The Pyramid (TV series)

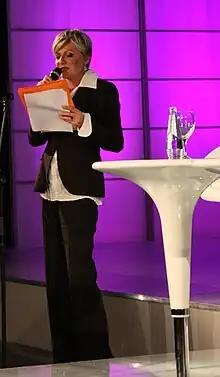
Željka Ogresta, presenter of "The Pyramid"

The show is written and presented by the well-known Croatian television personality, Željka Ogresta, whose husband, Dubravko Merlić (head of Castor Multimedia) conceived the format. The first episode was broadcast on 31 October 2004 with opera singer Sandra Bagarić, sociologist Aleksandar Štulhofer and politician Dragan Primorac announced as the contestants. According to HRT's statistics the first season averaged 61,539 callers per episode. "The Pyramid" won a 2007 Rose d'Or award for Best Live Show, and has inspired several localized versions in the region including those in Serbia (started in 2005), Bosnia and Herzegovina (started in 2007), Bulgaria (started in 2007), Macedonia (started in 2007), and Montenegro (started in 2007). The Slovenian version, which started in 2006, is presented by Erika Žnidaršič and broadcast on RTV Slovenija. There was also a Canadian version, "La joute" (The Joust), presented by Stéphan Bureau and broadcast by Télé-Québec. "La joute" ran for two seasons but was discontinued after the 2009/2010 season when the ratings had dropped 40% from the previous season.